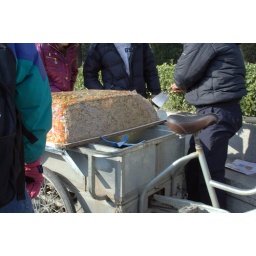
A concoction of fruit and nuts that gets sliced off and sold by the piece by a street vendor. Looks tasty